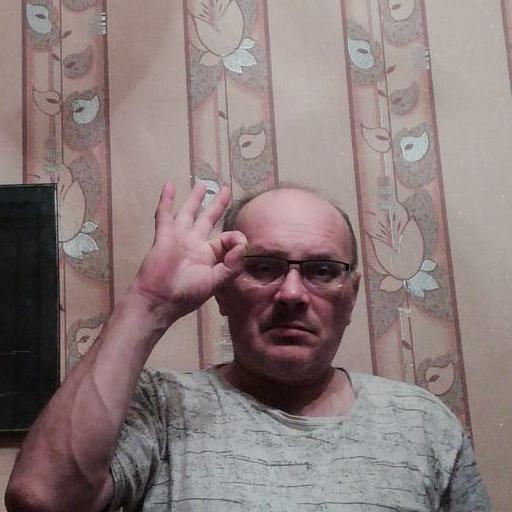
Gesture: ok